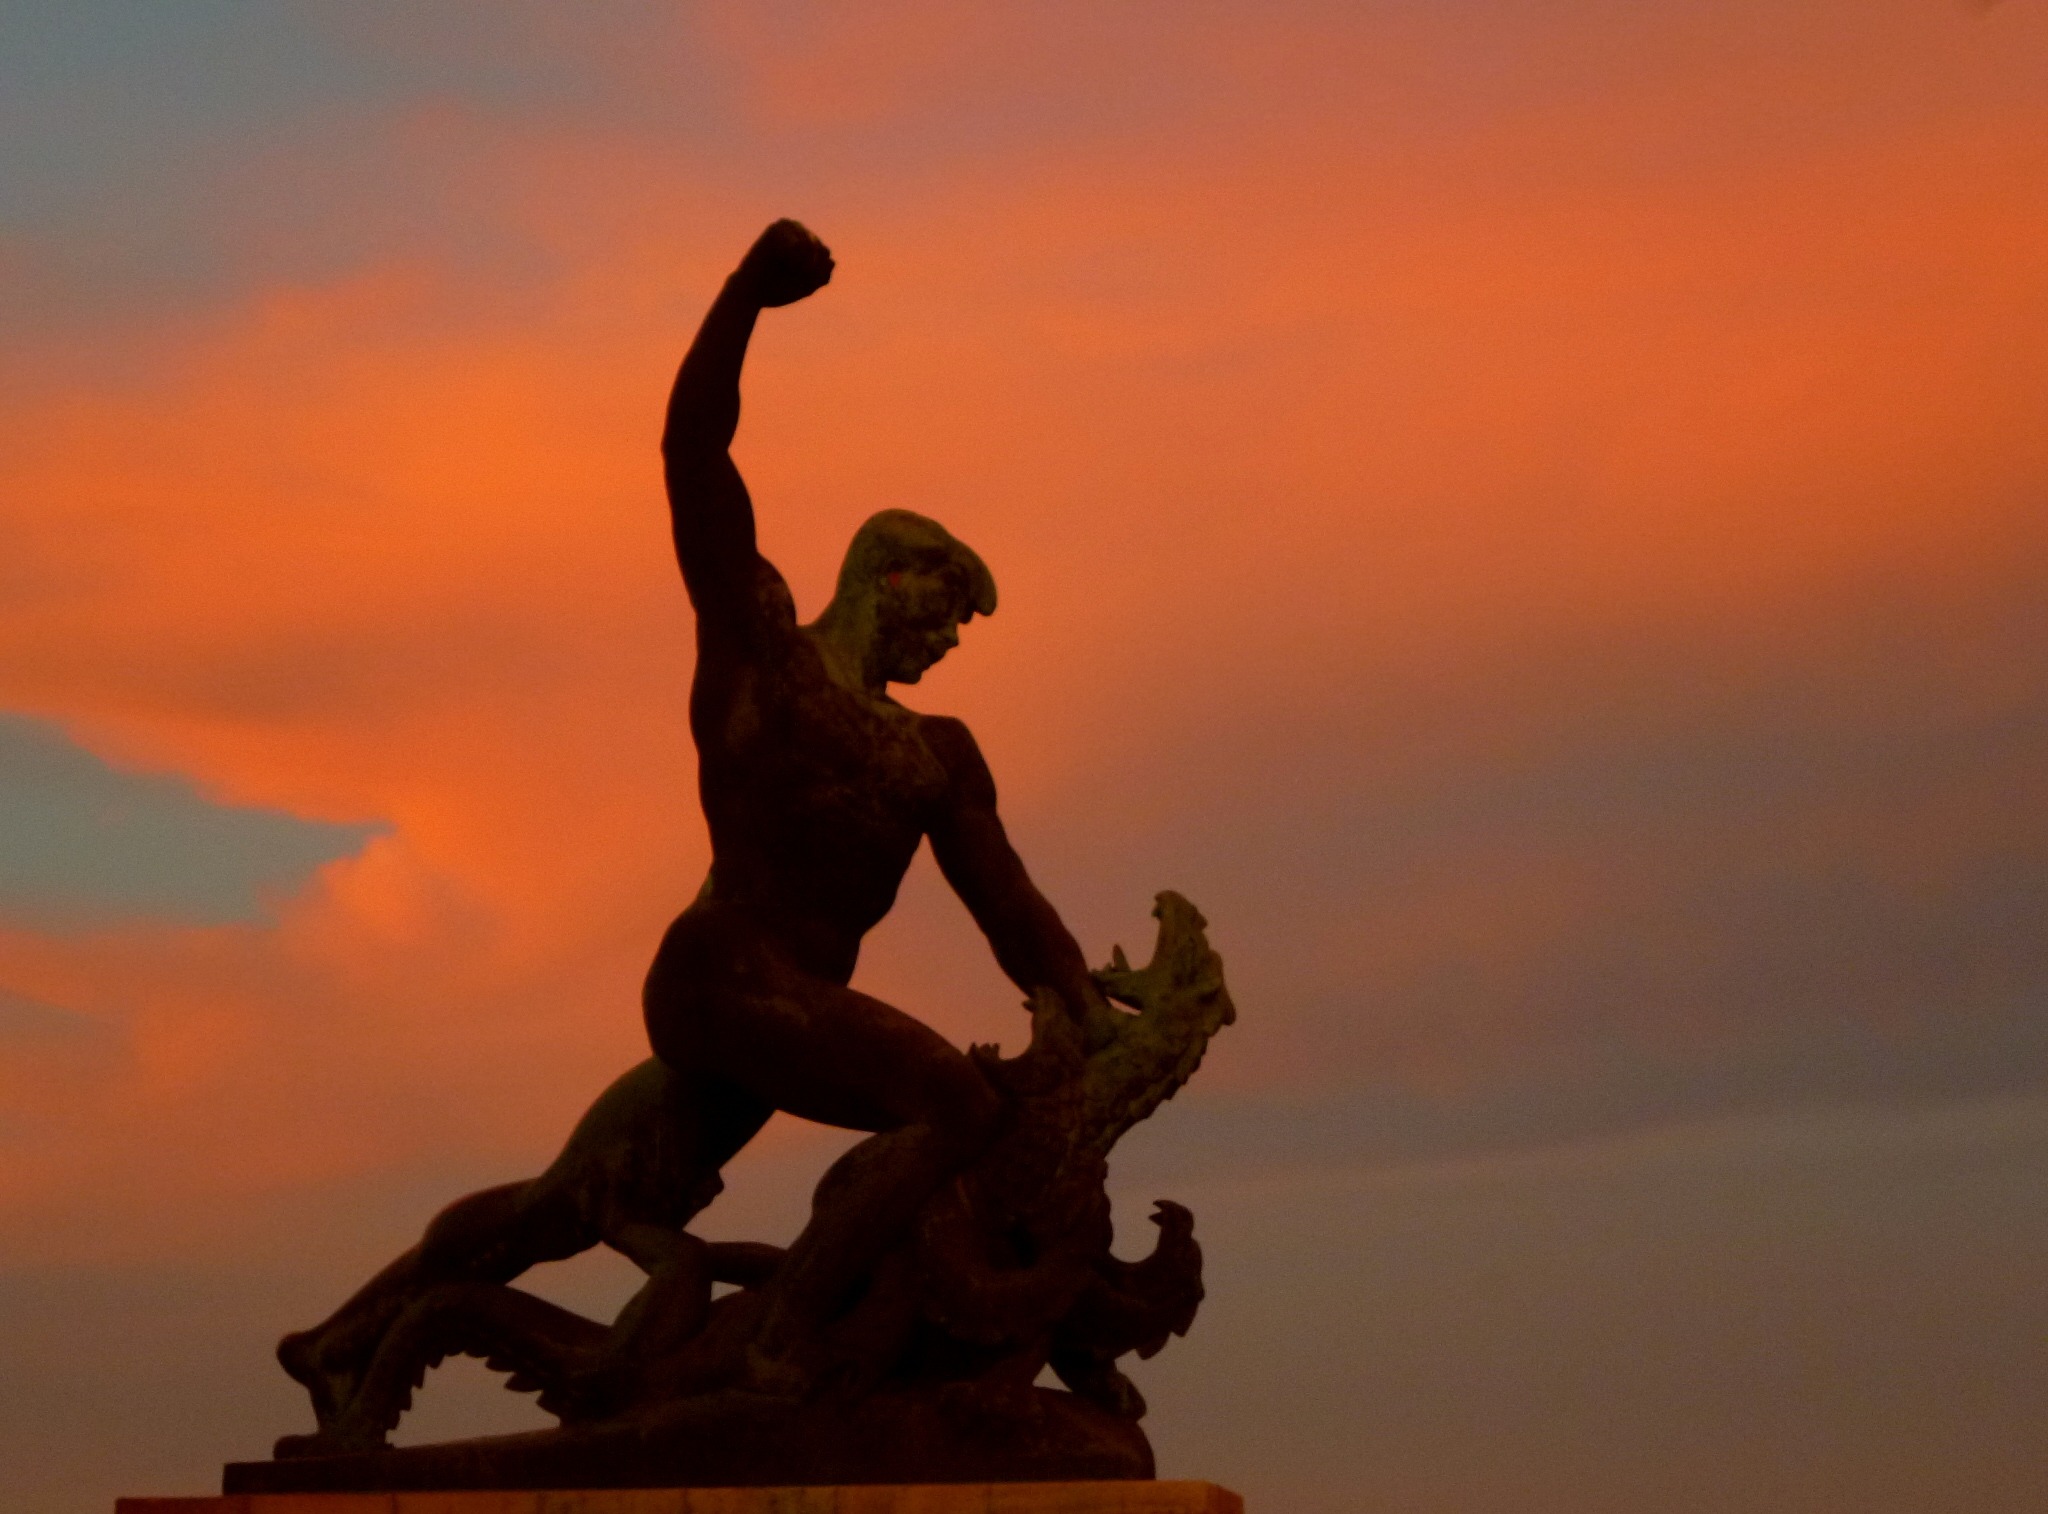
silhouette, light, sky, sunset, monument, statue, fight, dragon, sz nesfelh